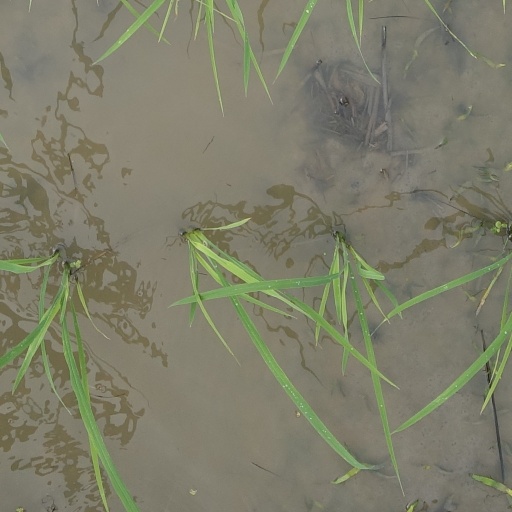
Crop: rice